George Martin

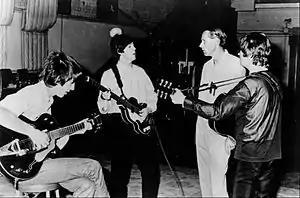
Martin working with the Beatles in EMI's Studio Two during "Beatles for Sale" sessions, 1964

When Ringo Starr fell ill with laryngitis just before the Beatles' 1964 world tour began in early June, Martin recruited session drummer Jimmie Nicol as a temporary replacement. Martin joined them for part of their August/September North American tour, recording their performance at the Hollywood Bowl. (Overwhelming crowd noise made the recording unsuitable for release until, in 1977, Martin spliced some of the performances with others from their 1965 visit to the Hollywood Bowl; this was issued as "The Beatles at the Hollywood Bowl", which made no. 2 in the US and no. 1 in the UK.)